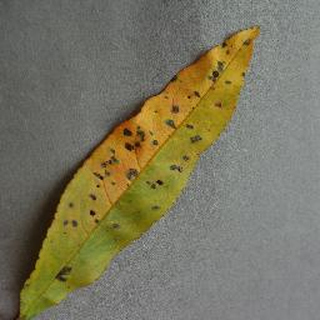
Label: peach_bacterial_spot